The Kid (2010 film)

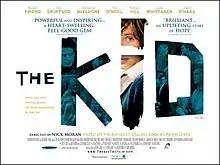
British theatrical release poster

The Kid is a 2010 British biographical drama film directed by Nick Moran and co-written by Moran and Kevin Lewis. The film, based on Kevin Lewis' autobiography of the same name, details Lewis' adolescent and young adult life, having been raised in a violent, abusive family on a small council estate called New Addington in the 1980s.